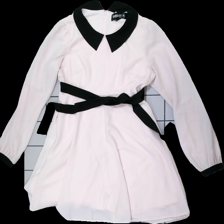
View: front
Type: Dress
Category: Ladies
Brand: Not in the list
Brand text on label: Gothicana EMP
Colors: Pink, Black
Material: 100% Polyester
Cut: Loose
Size: S
Season: All
Stains: Major
Damage: stained
Damage location: top left
Damage 2: stained
Damage 2 location: top right
Price range: <50
Recommended usage: Recycle
Description: pink dress with collar and cuff details